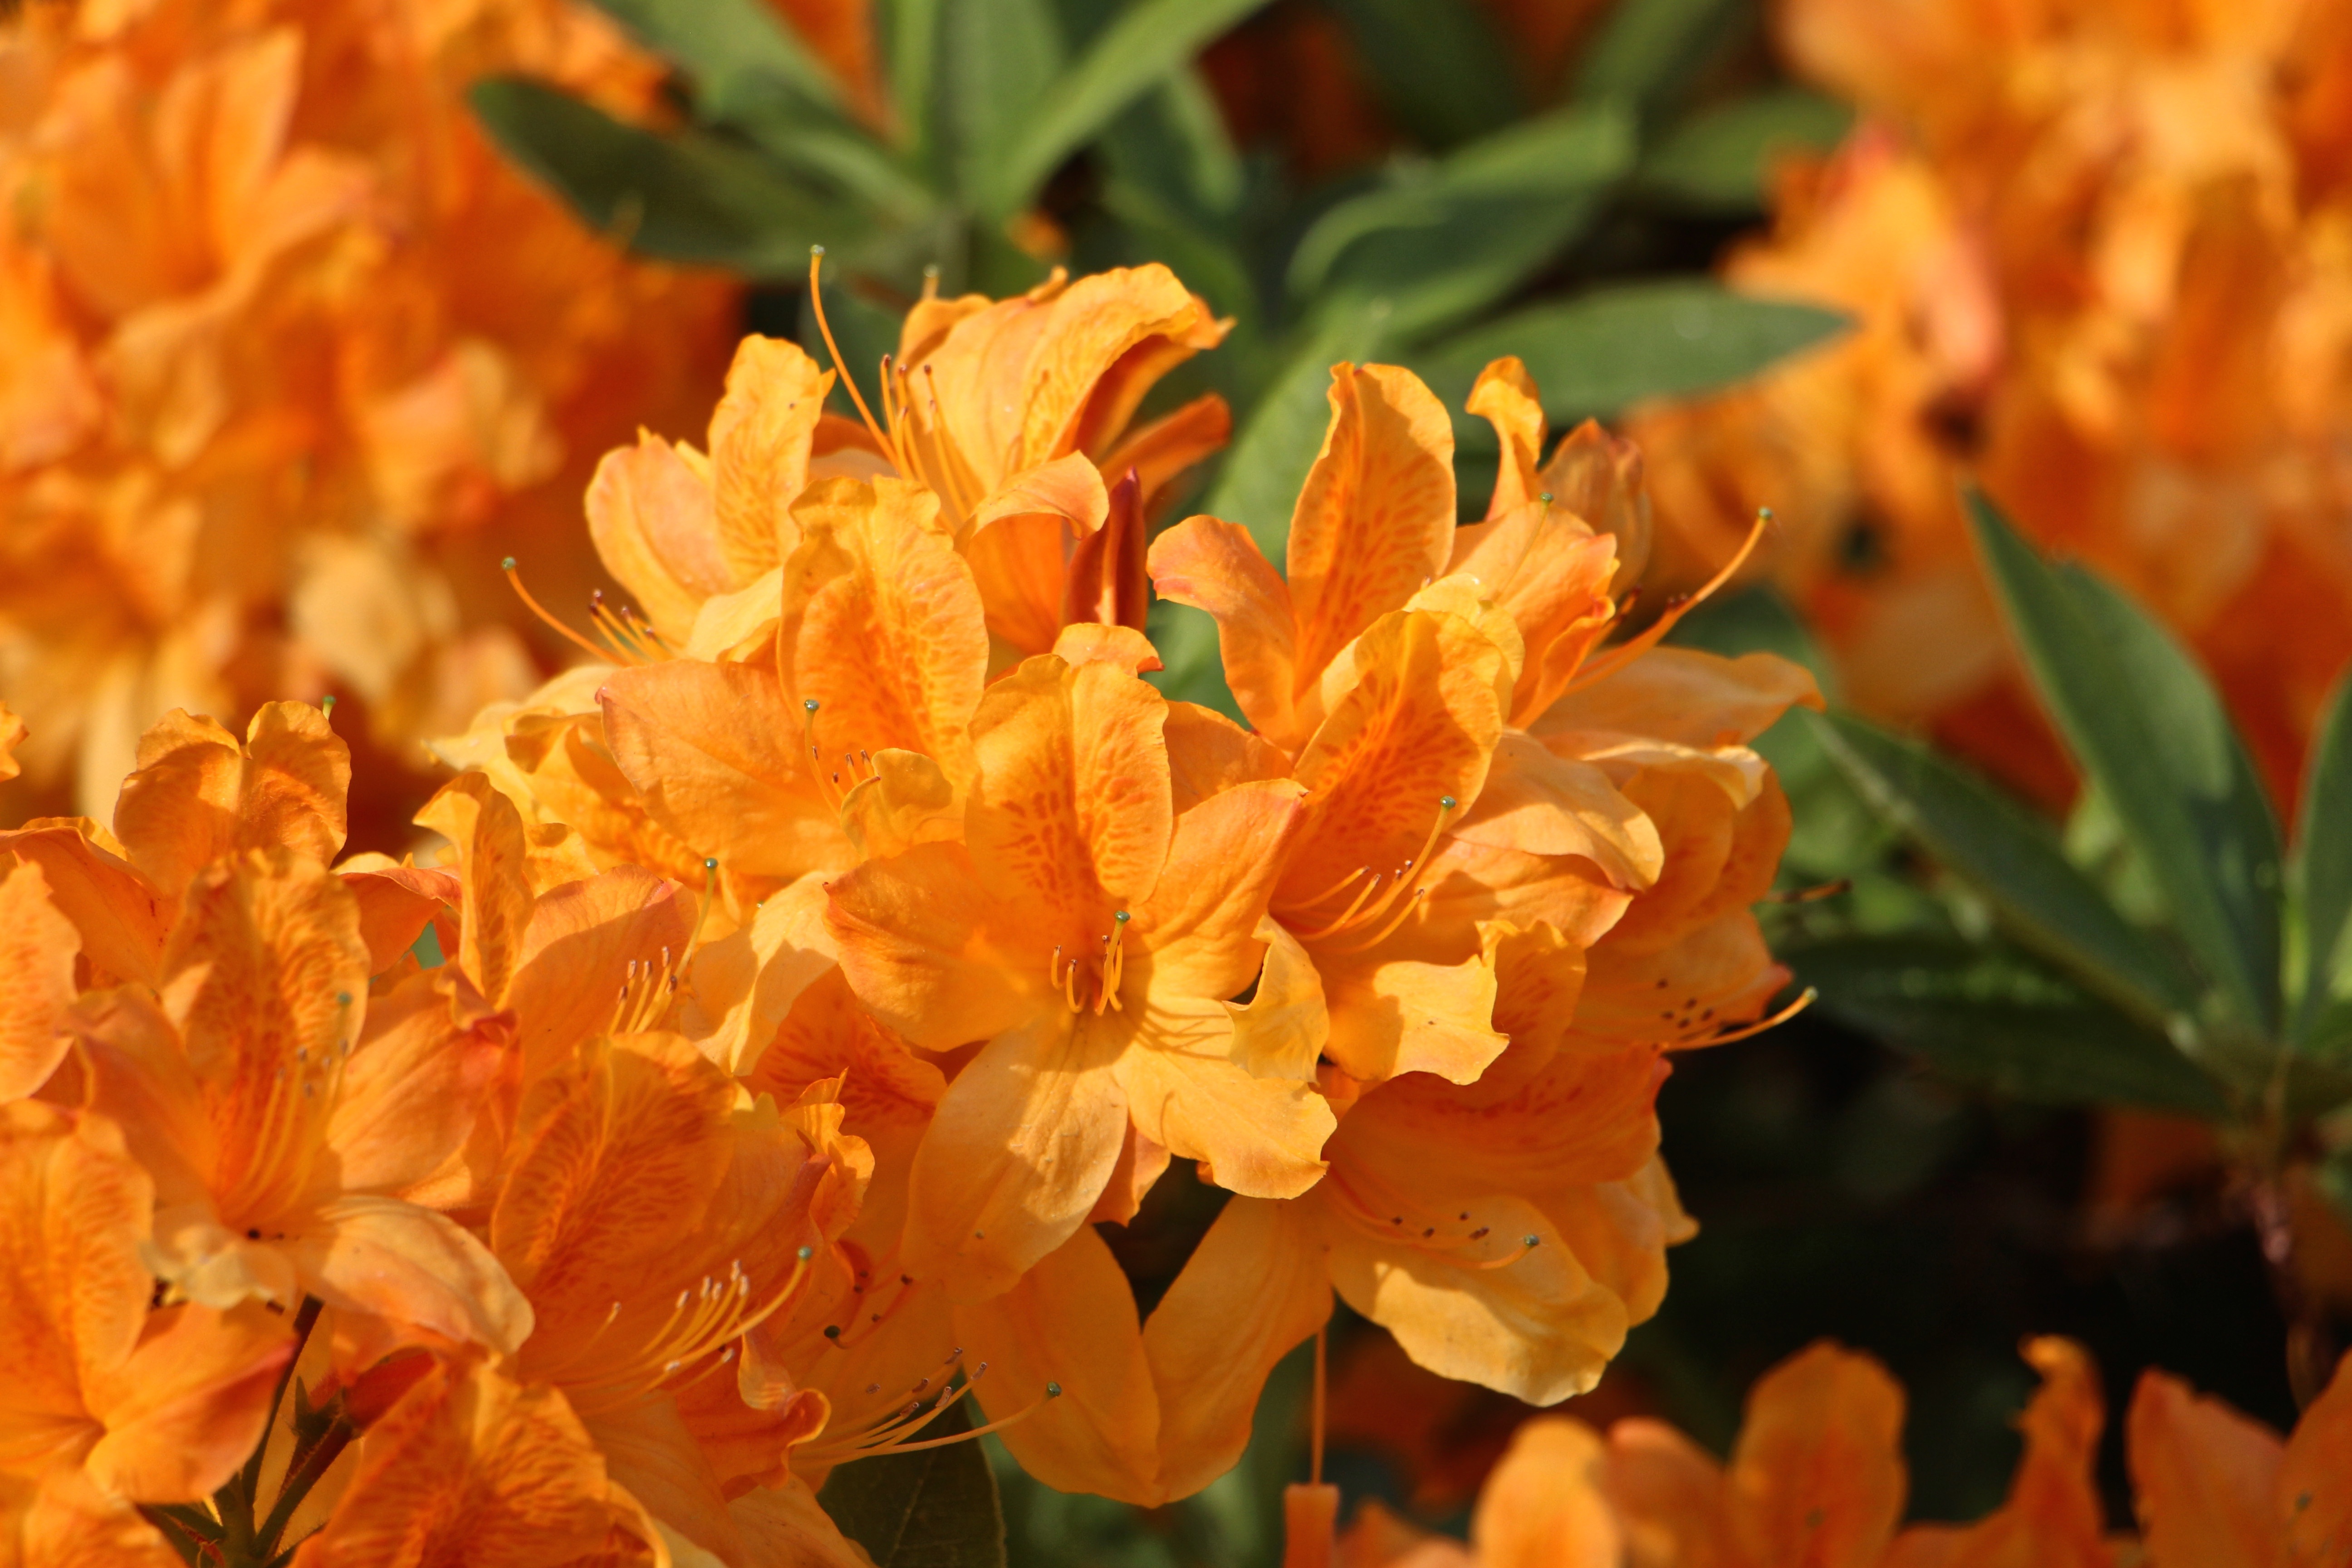
tree, nature, blossom, plant, leaf, flower, bloom, orange, color, autumn, botany, flora, season, flowers, shrub, rhododendron, beautiful, azalea, macro photography, flowering plant, canna lily, woody plant, land plant, canna family